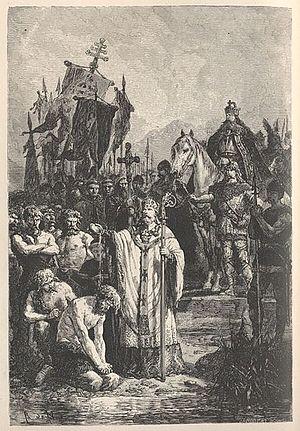
Iconographie d'après Alphonse-Marie-Adolphe de Neuville éditée dans le livre de François Pierre Guillaume Guizot ""Histoire populaire de la France des premiers temps"" de 1869."
La Saxe primitive est la région historique d'Europe centrale occupée par les Saxons dans l'Antiquité tardive et au haut Moyen Âge. Les tribus Chauques, Angrivariens et Chérusques formant la fédération des Saxons au IIIᵉ siècle, vivaient sur le territoire qui aujourd'hui correspond au nord-ouest de l'Allemagne et aux Pays-Bas orientaux. À la période mérovingienne, plusieurs tribus ont succombé sous la suprématie des royaumes francs jusqu'à ce que Charlemagne soumit définitivement les Saxons au pouvoir carolingien.